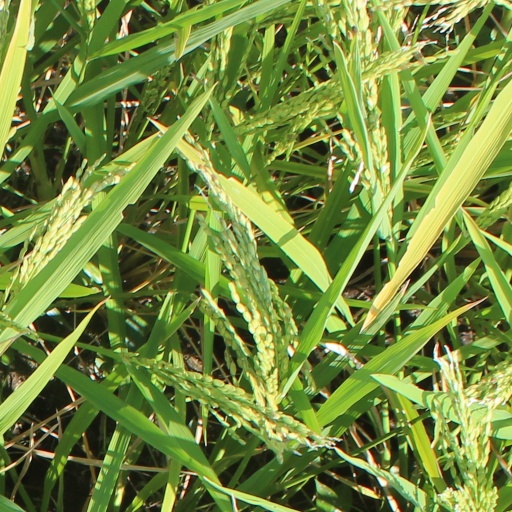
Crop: rice